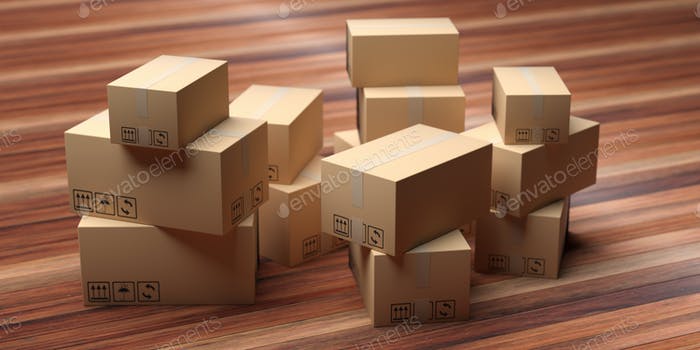
Label: cardboard